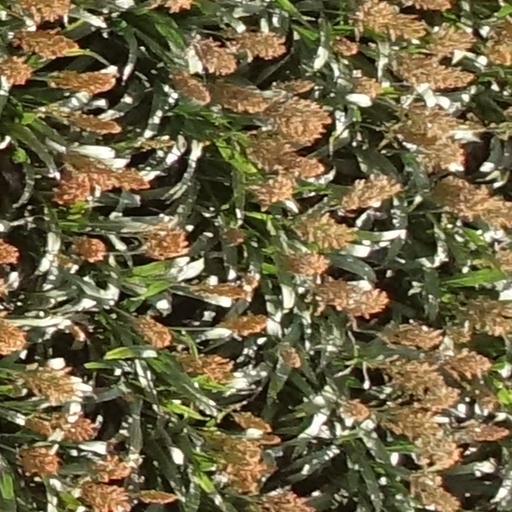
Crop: sorghum